P2 (armoured vehicle)

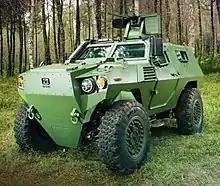
P2 KM

Armoured reconnaissance variant, first revealed during Indo Defence 2018. Using Steyr M16 3200 cc engine generating 217 hp of power, it is crewed by only 3 men: Driver, commander, and gunner. It is offered to replace aging VBL of Indonesian army, but an amphibious version also being offered to Indonesian navy, equipped with propellers.